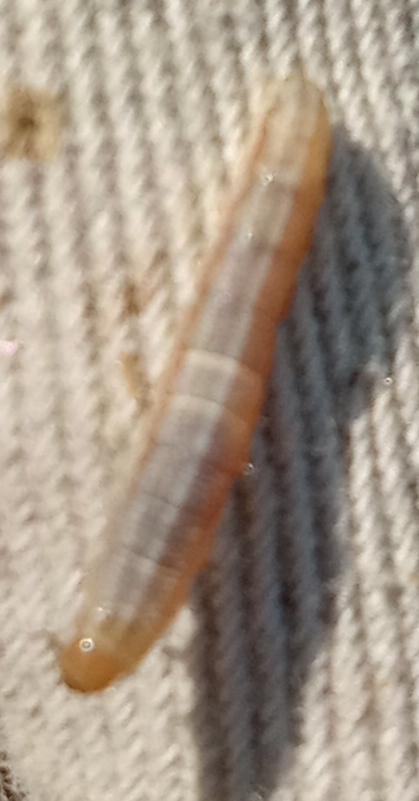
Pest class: cutworms